Question: Please indicate a possible affordance area of the hold_frisbee that can be used for holding
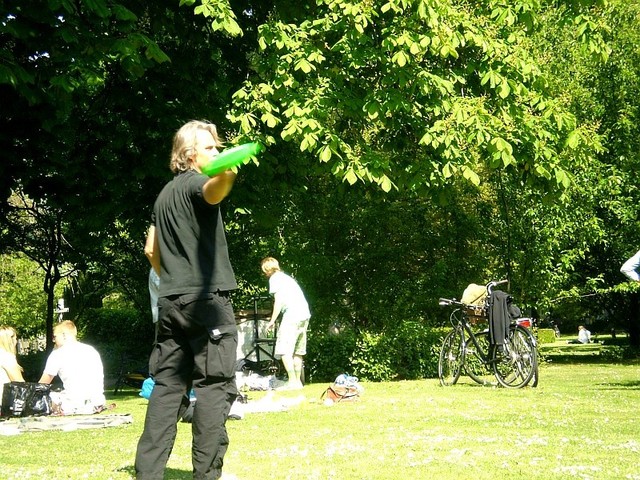
Answer: [197.697, 140.429, 259.675, 177.352]